10th century in Lebanon

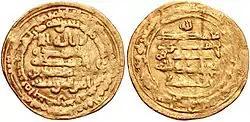
"Dinar" minted in Palestine under al-Ikhshid, 944 CE. From 942 on, Ibn Tughj included his name and title ("Muhammad al-Ikhshid"), alongside that of the caliph in his coinage.

Tyre re-entered the possession of the Abbasid leader "Muhammad bin Ra'iq" in the year 327 AH / 938 AD, where he stayed for some time with a Ghulam named Mashreq. And before Ibn Ra’iq went to Baghdad in the year 329 AH / 940 AD, he gave Tyre and Jordan to “Badr bin Ammar” the ruler of Tiberias - also said to be the ruler of Tripoli.